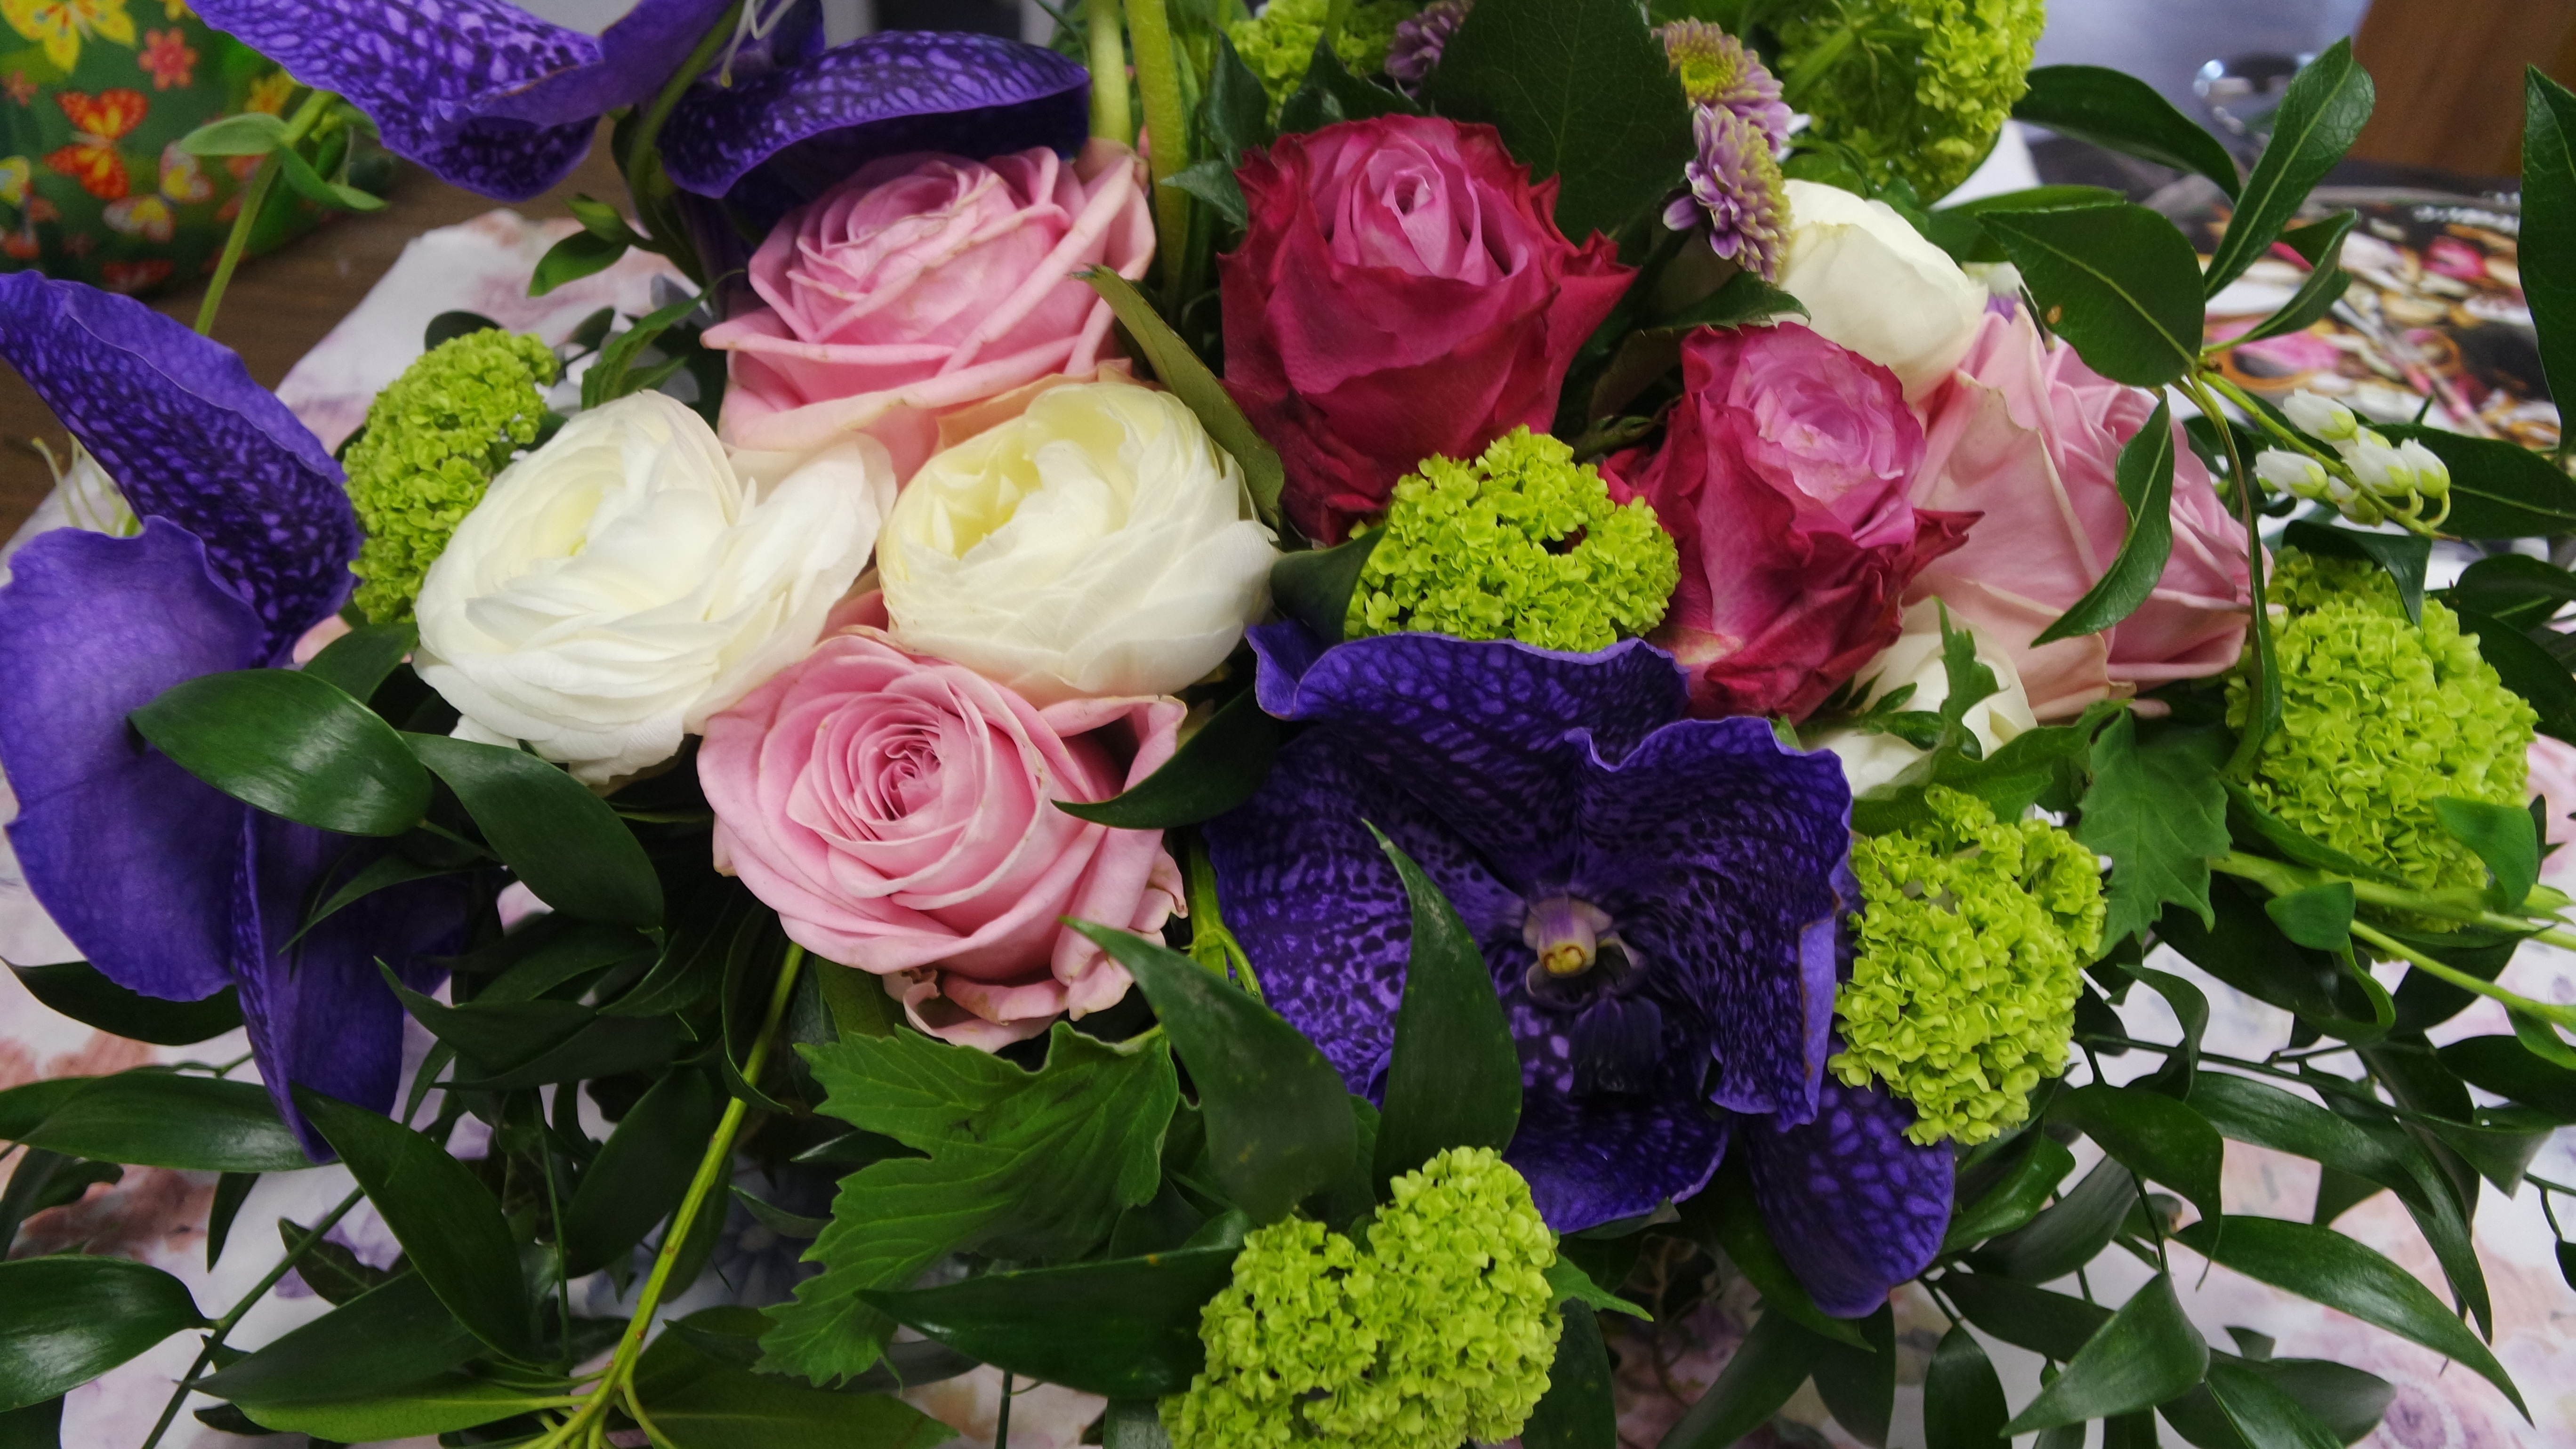
nature, plant, flower, bouquet, rose, spring, colorful, flora, flowers, floristry, flowering plant, garden roses, rose family, flower bouquet, cut flowers, floral design, land plant, flower arranging